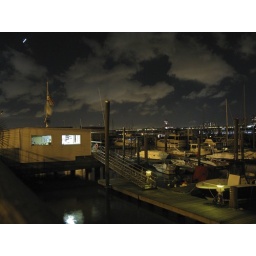
Night sky over the boat basin